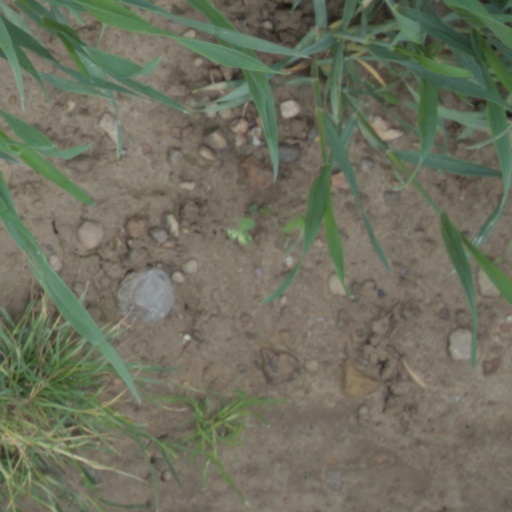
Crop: wheat